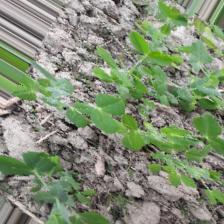
Label: Normal